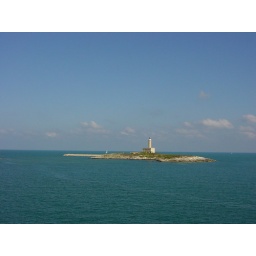
Only just off the coast which is very rocky, The harbour is guarded by this lighthouse